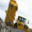
Label: truck